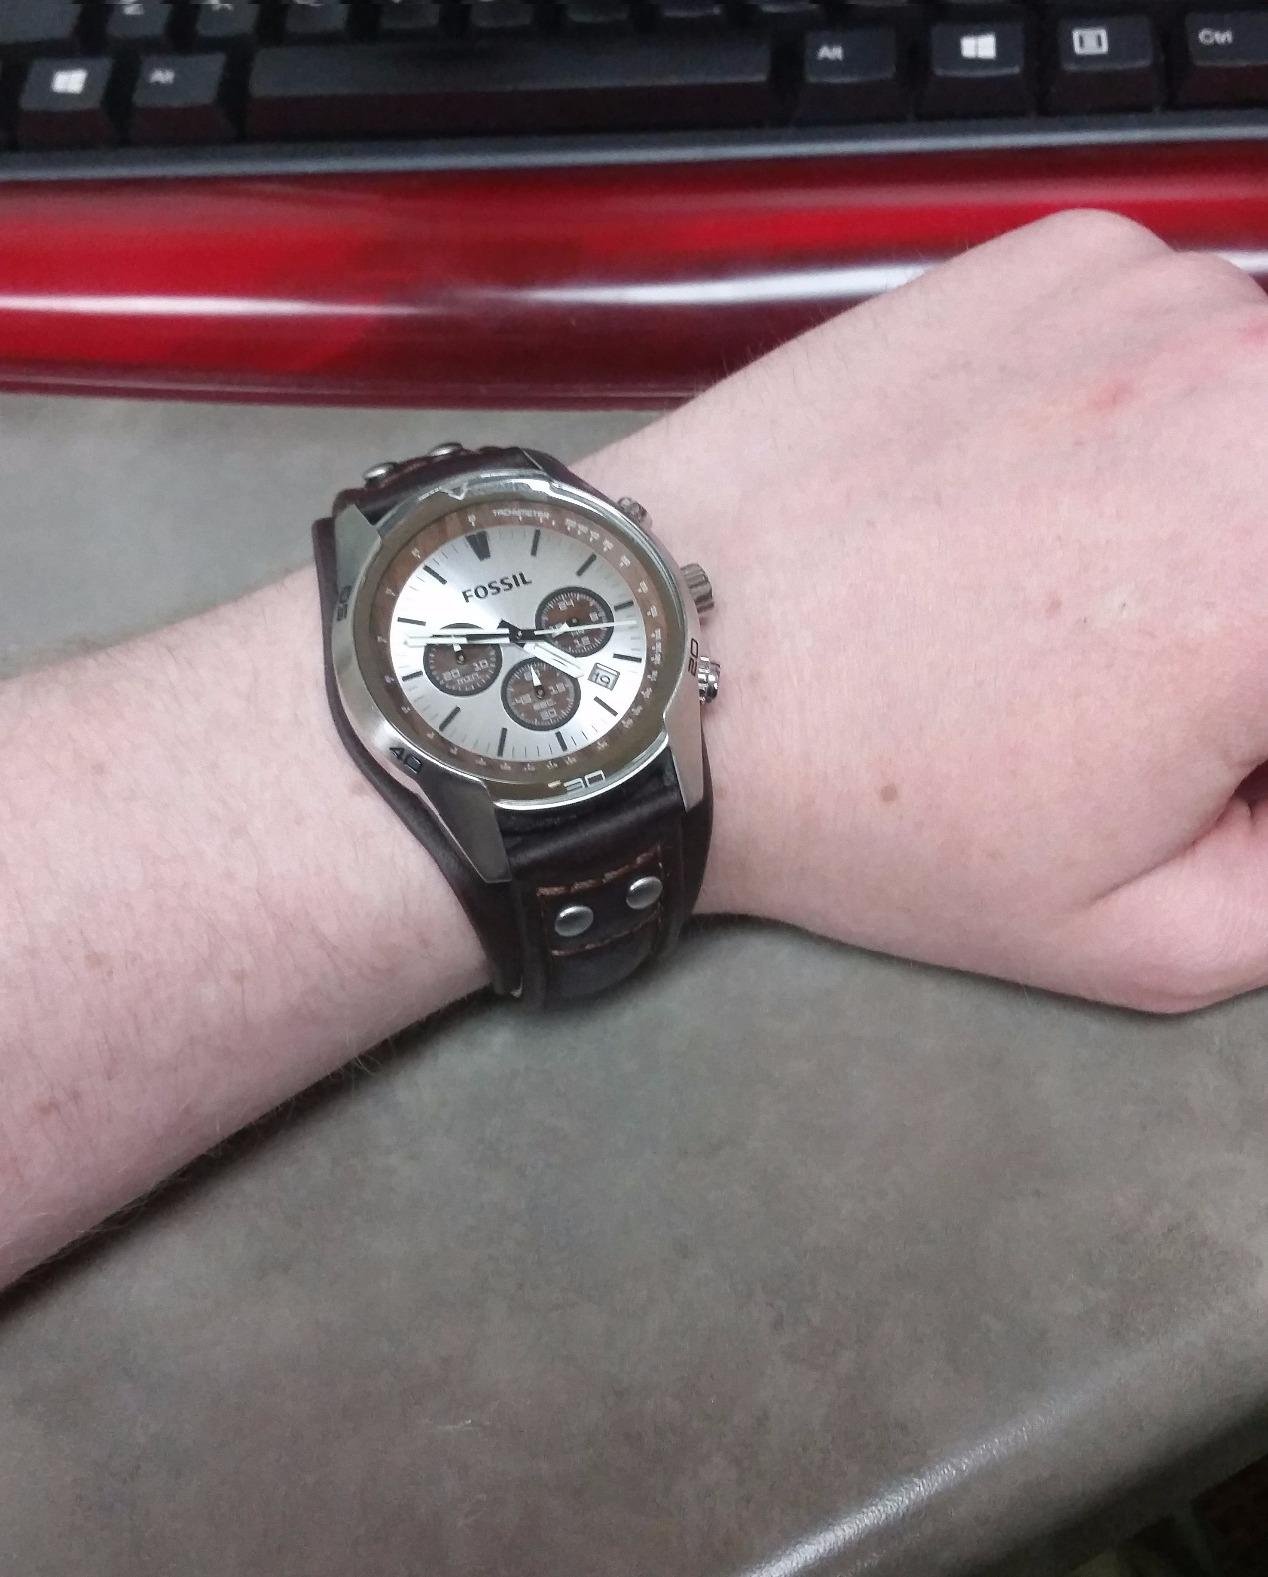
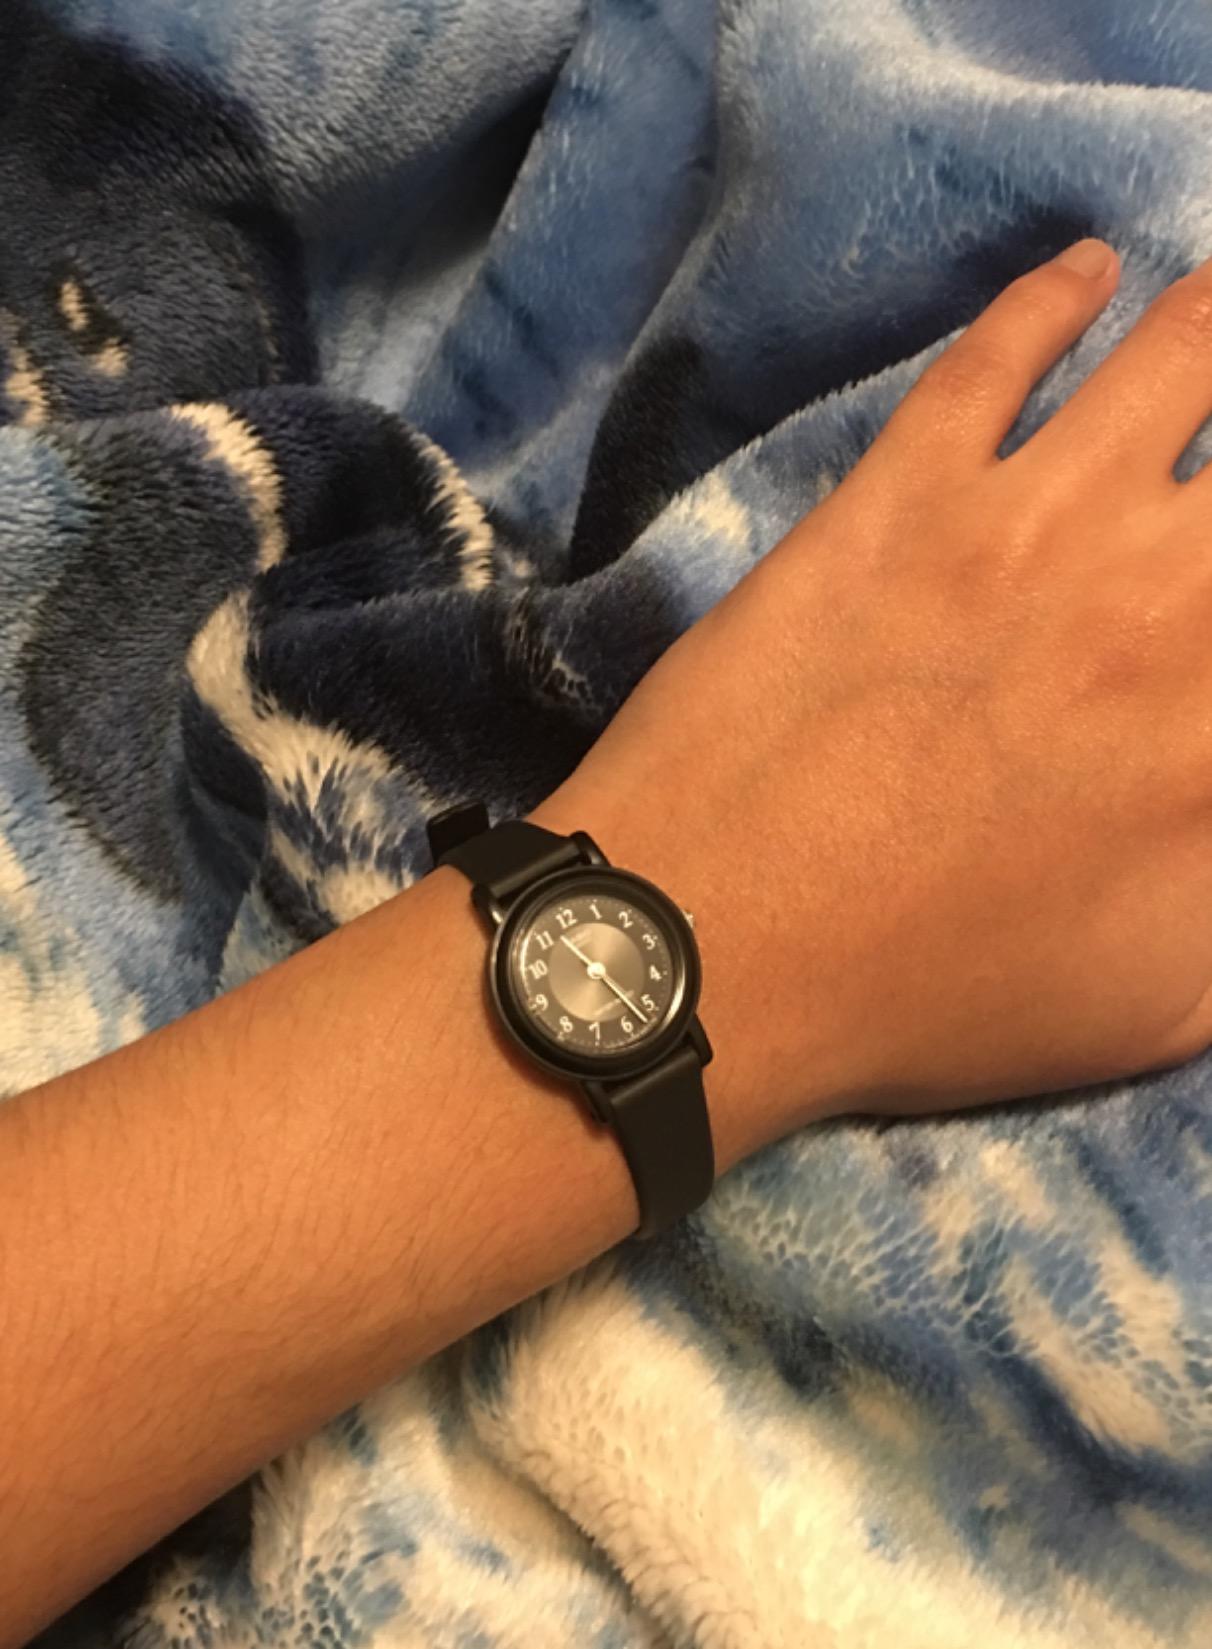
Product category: accessories_watch
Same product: no